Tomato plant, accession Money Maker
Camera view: tilt-top (135 deg); turntable rotation: 60 degrees
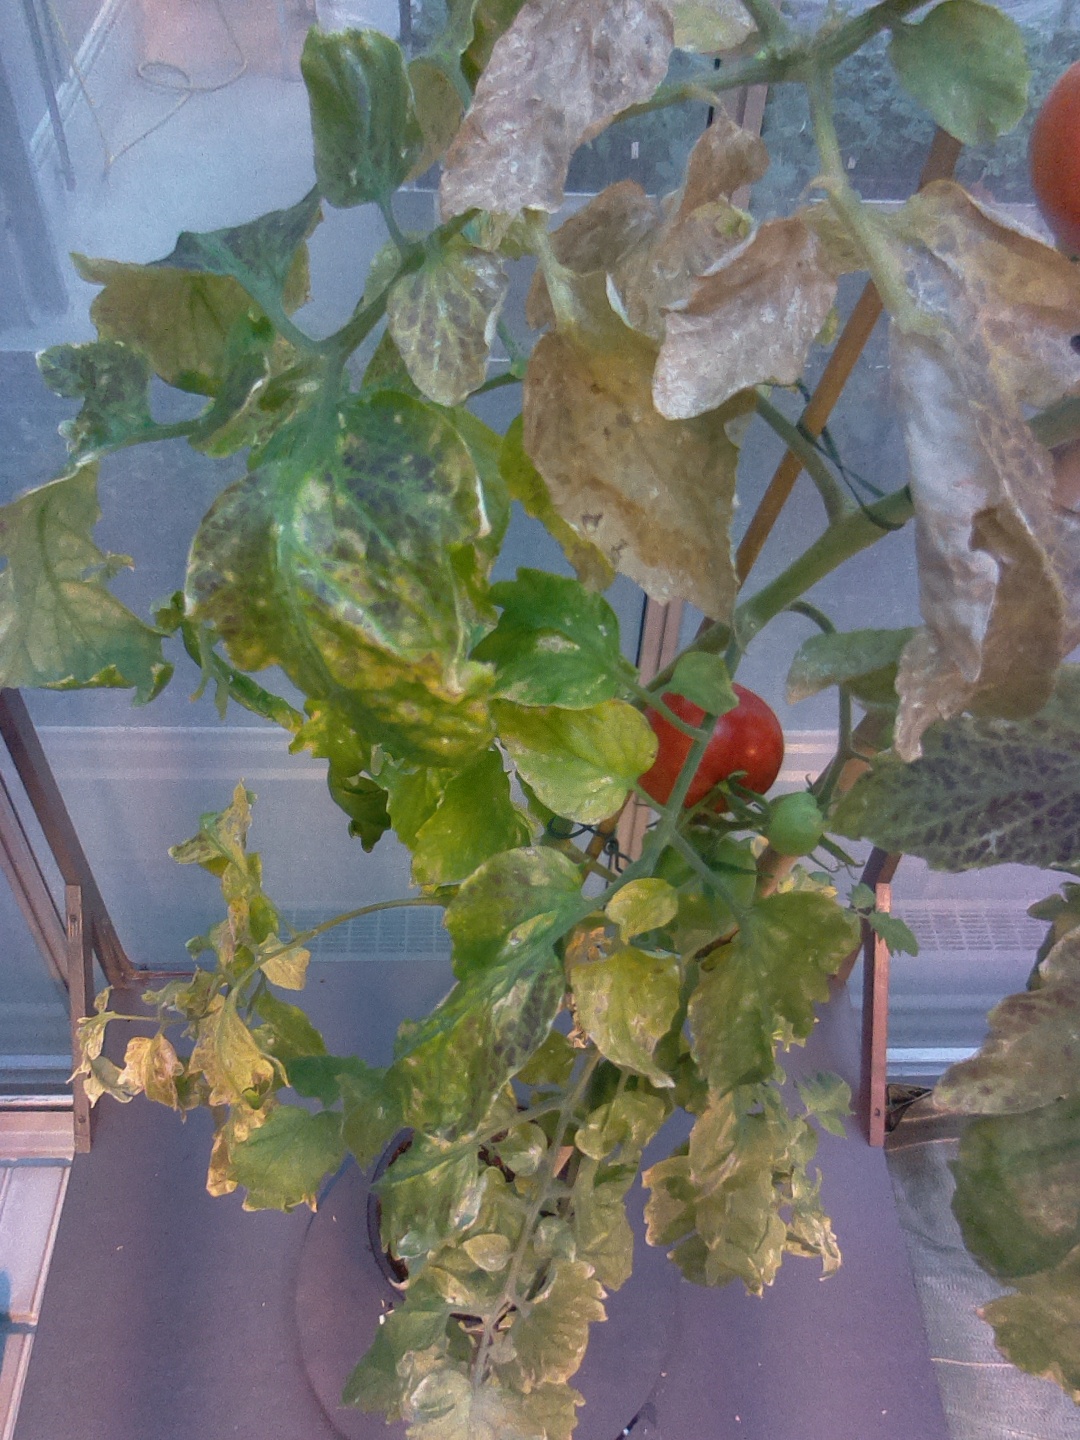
BBCH growth stage 83: 30%-40% of fruits show typical fully ripe color